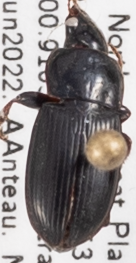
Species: Harpalus somnulentus
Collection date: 2022-06-28 04:00:00
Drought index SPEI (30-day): -0.844
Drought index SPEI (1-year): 0.01
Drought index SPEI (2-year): -1.28